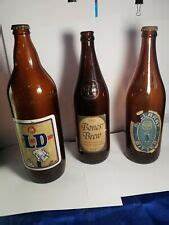
Waste category: glass